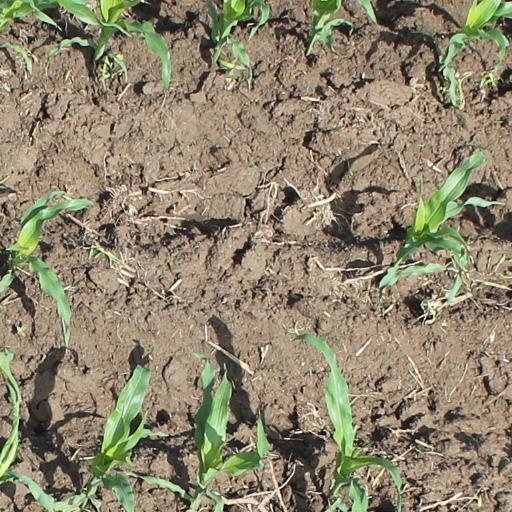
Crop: maize; corn